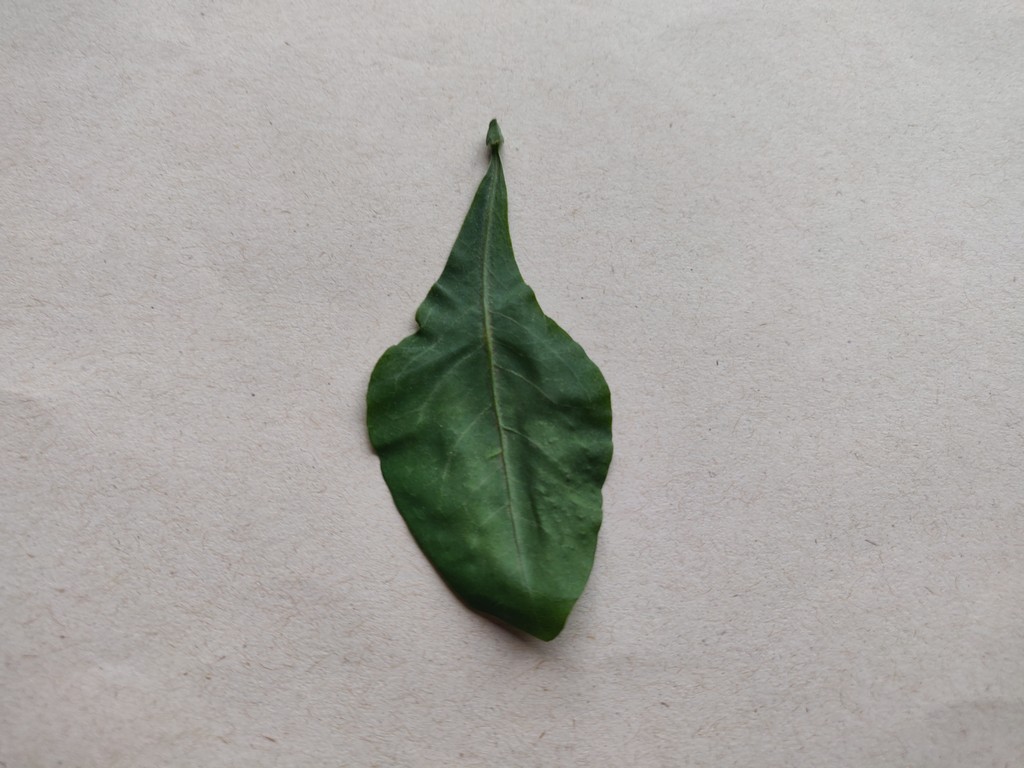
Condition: Healthy
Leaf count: single
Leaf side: front